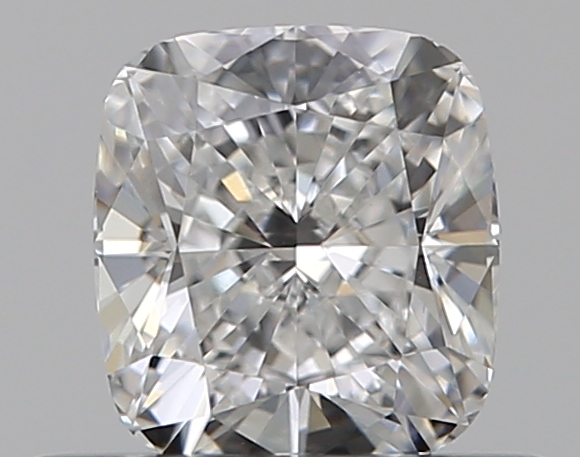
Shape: cushion
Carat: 0.51
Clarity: VVS2
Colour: E
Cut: EX
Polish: EX
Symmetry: VG
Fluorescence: F
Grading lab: GIA
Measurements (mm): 4.7 x 4.3 x 2.99